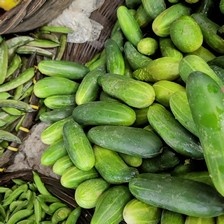
Label: cucumber